Skopje

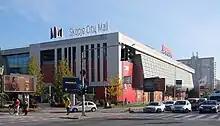
Skopje City Mall

Skopje was liberated on 13 November 1944 by units of the Bulgarian People's Army (Bulgaria having switched sides in the war in September) aided by Yugoslav Partisans of the Macedonian National Liberation Army. Skopje became the capital city of the newly proclaimed Democratic Federal Macedonia as set up by the ASNOM on 2 August 1944 in the Bulgarian occupation zone in Yugoslavia.